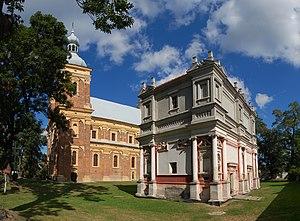
Gołąb est un village de la gmina de Puławy du powiat de Puławy dans la voïvodie de Lublin, situé dans l'est de la Pologne.